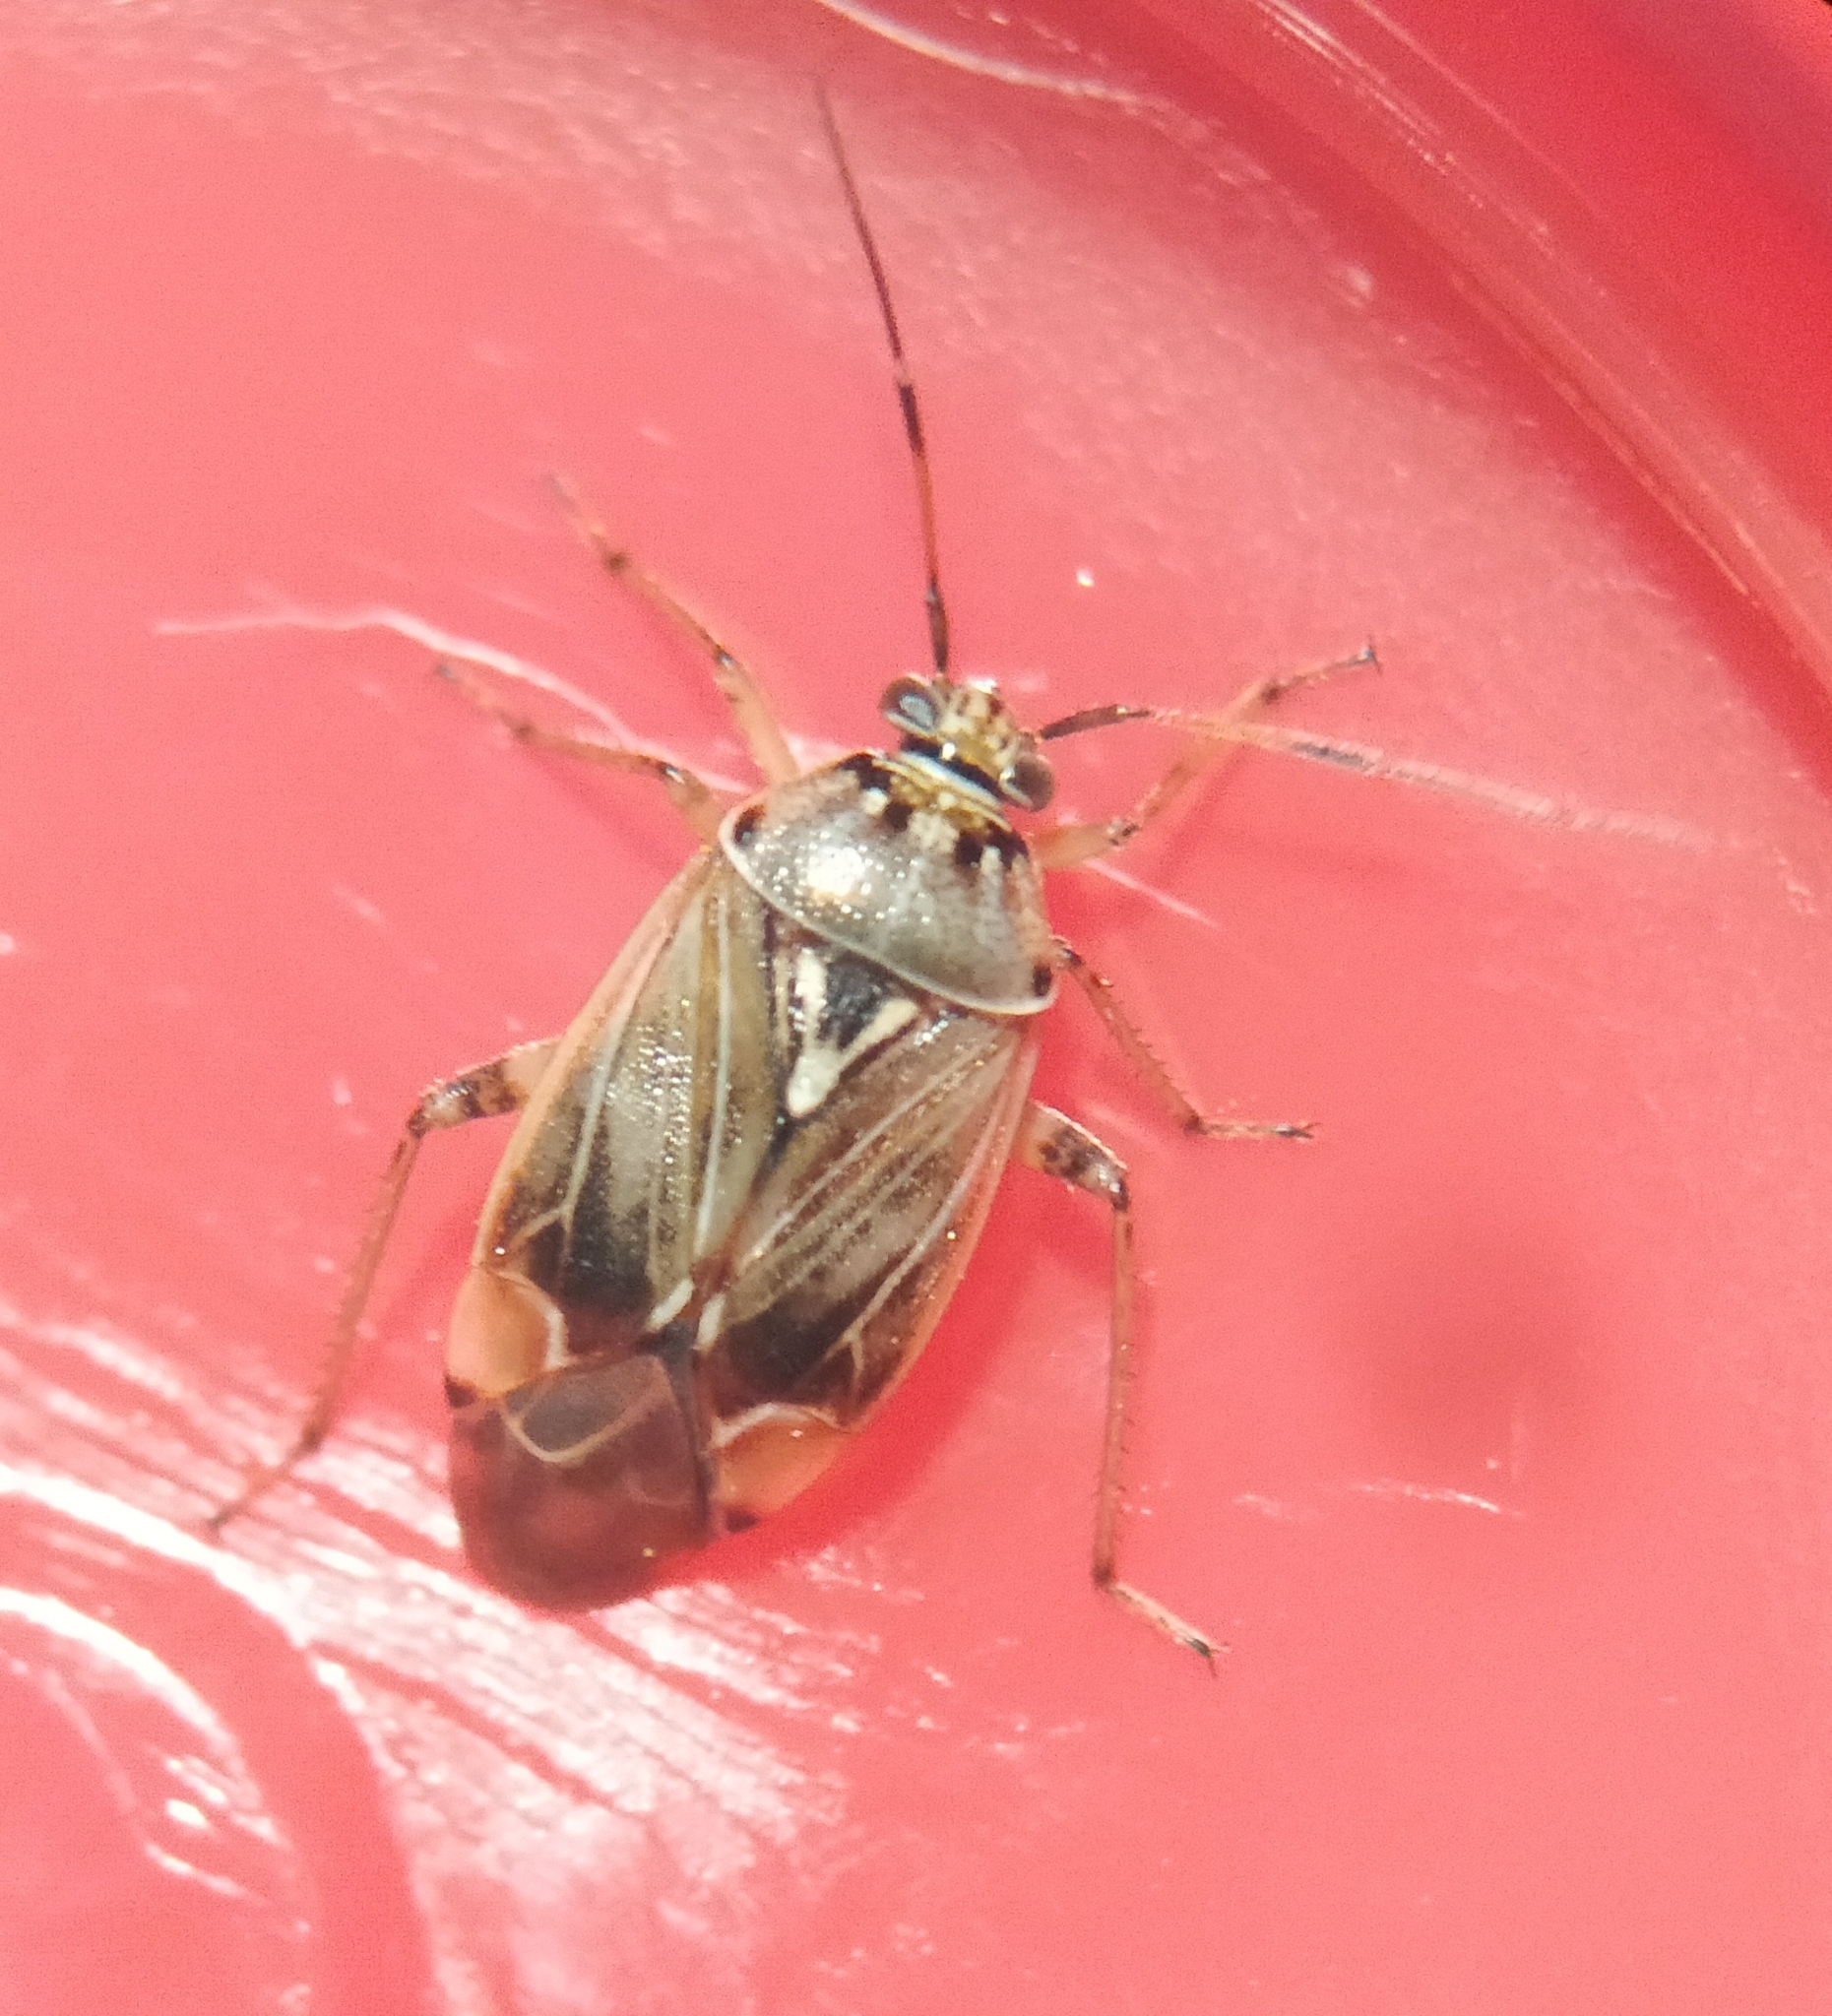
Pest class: lygus_bug